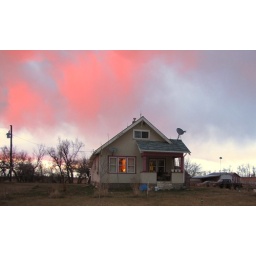
pink cloud above